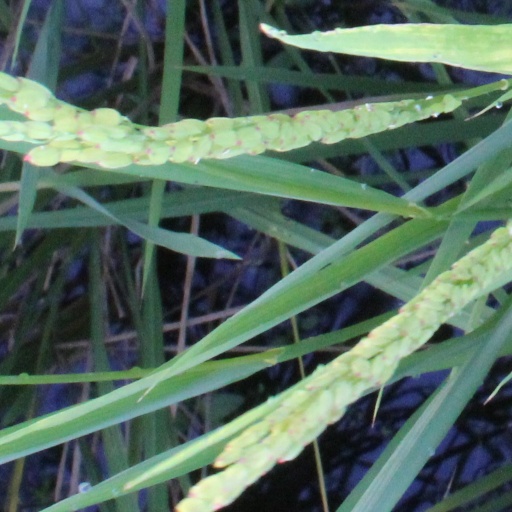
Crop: rice